1st Lanarkshire Artillery Volunteers

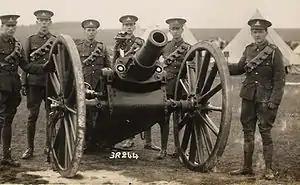
Territorial gunners training with a 5-inch howitzer before World War I.

IV (or 4th) Lowland (Howitzer) Brigade